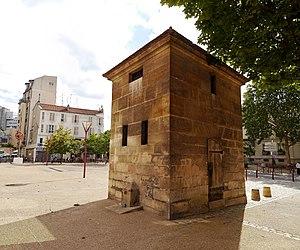
Le Pré-Saint-Gervais est une commune française située dans le département de la Seine-Saint-Denis en région Île-de-France. Elle fait partie de la première couronne de l'agglomération parisienne. C'est la commune la plus proche du centre de Paris, distant de seulement 5 km.